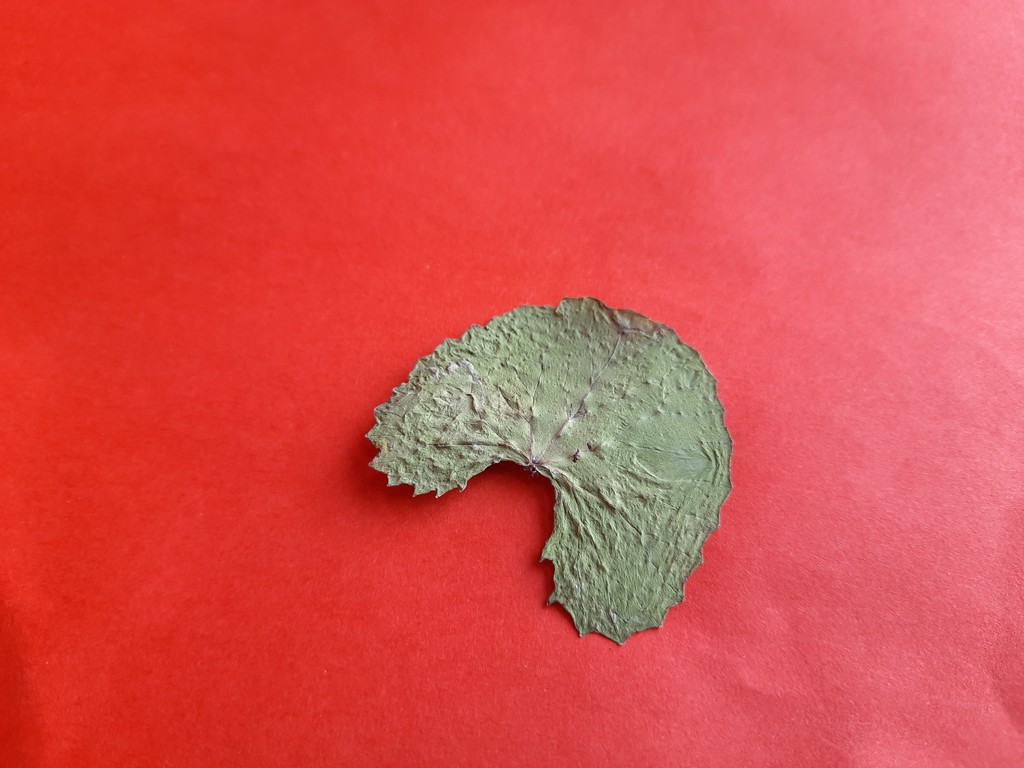
Label: Dried